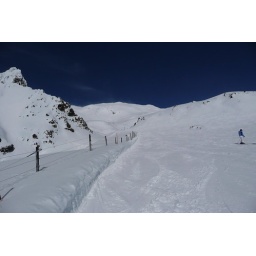
Whakapapa, Mount Ruapehu. I like the dark blue of the sky against the very white snow in the sunshine.